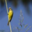
Label: bird